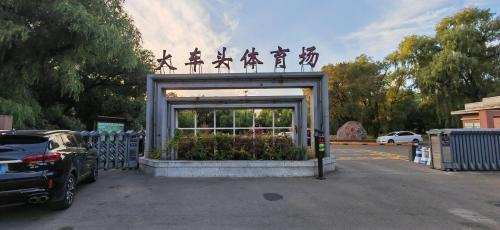
地标名称：火车头体育场
所在城市：齐齐哈尔市·铁锋区